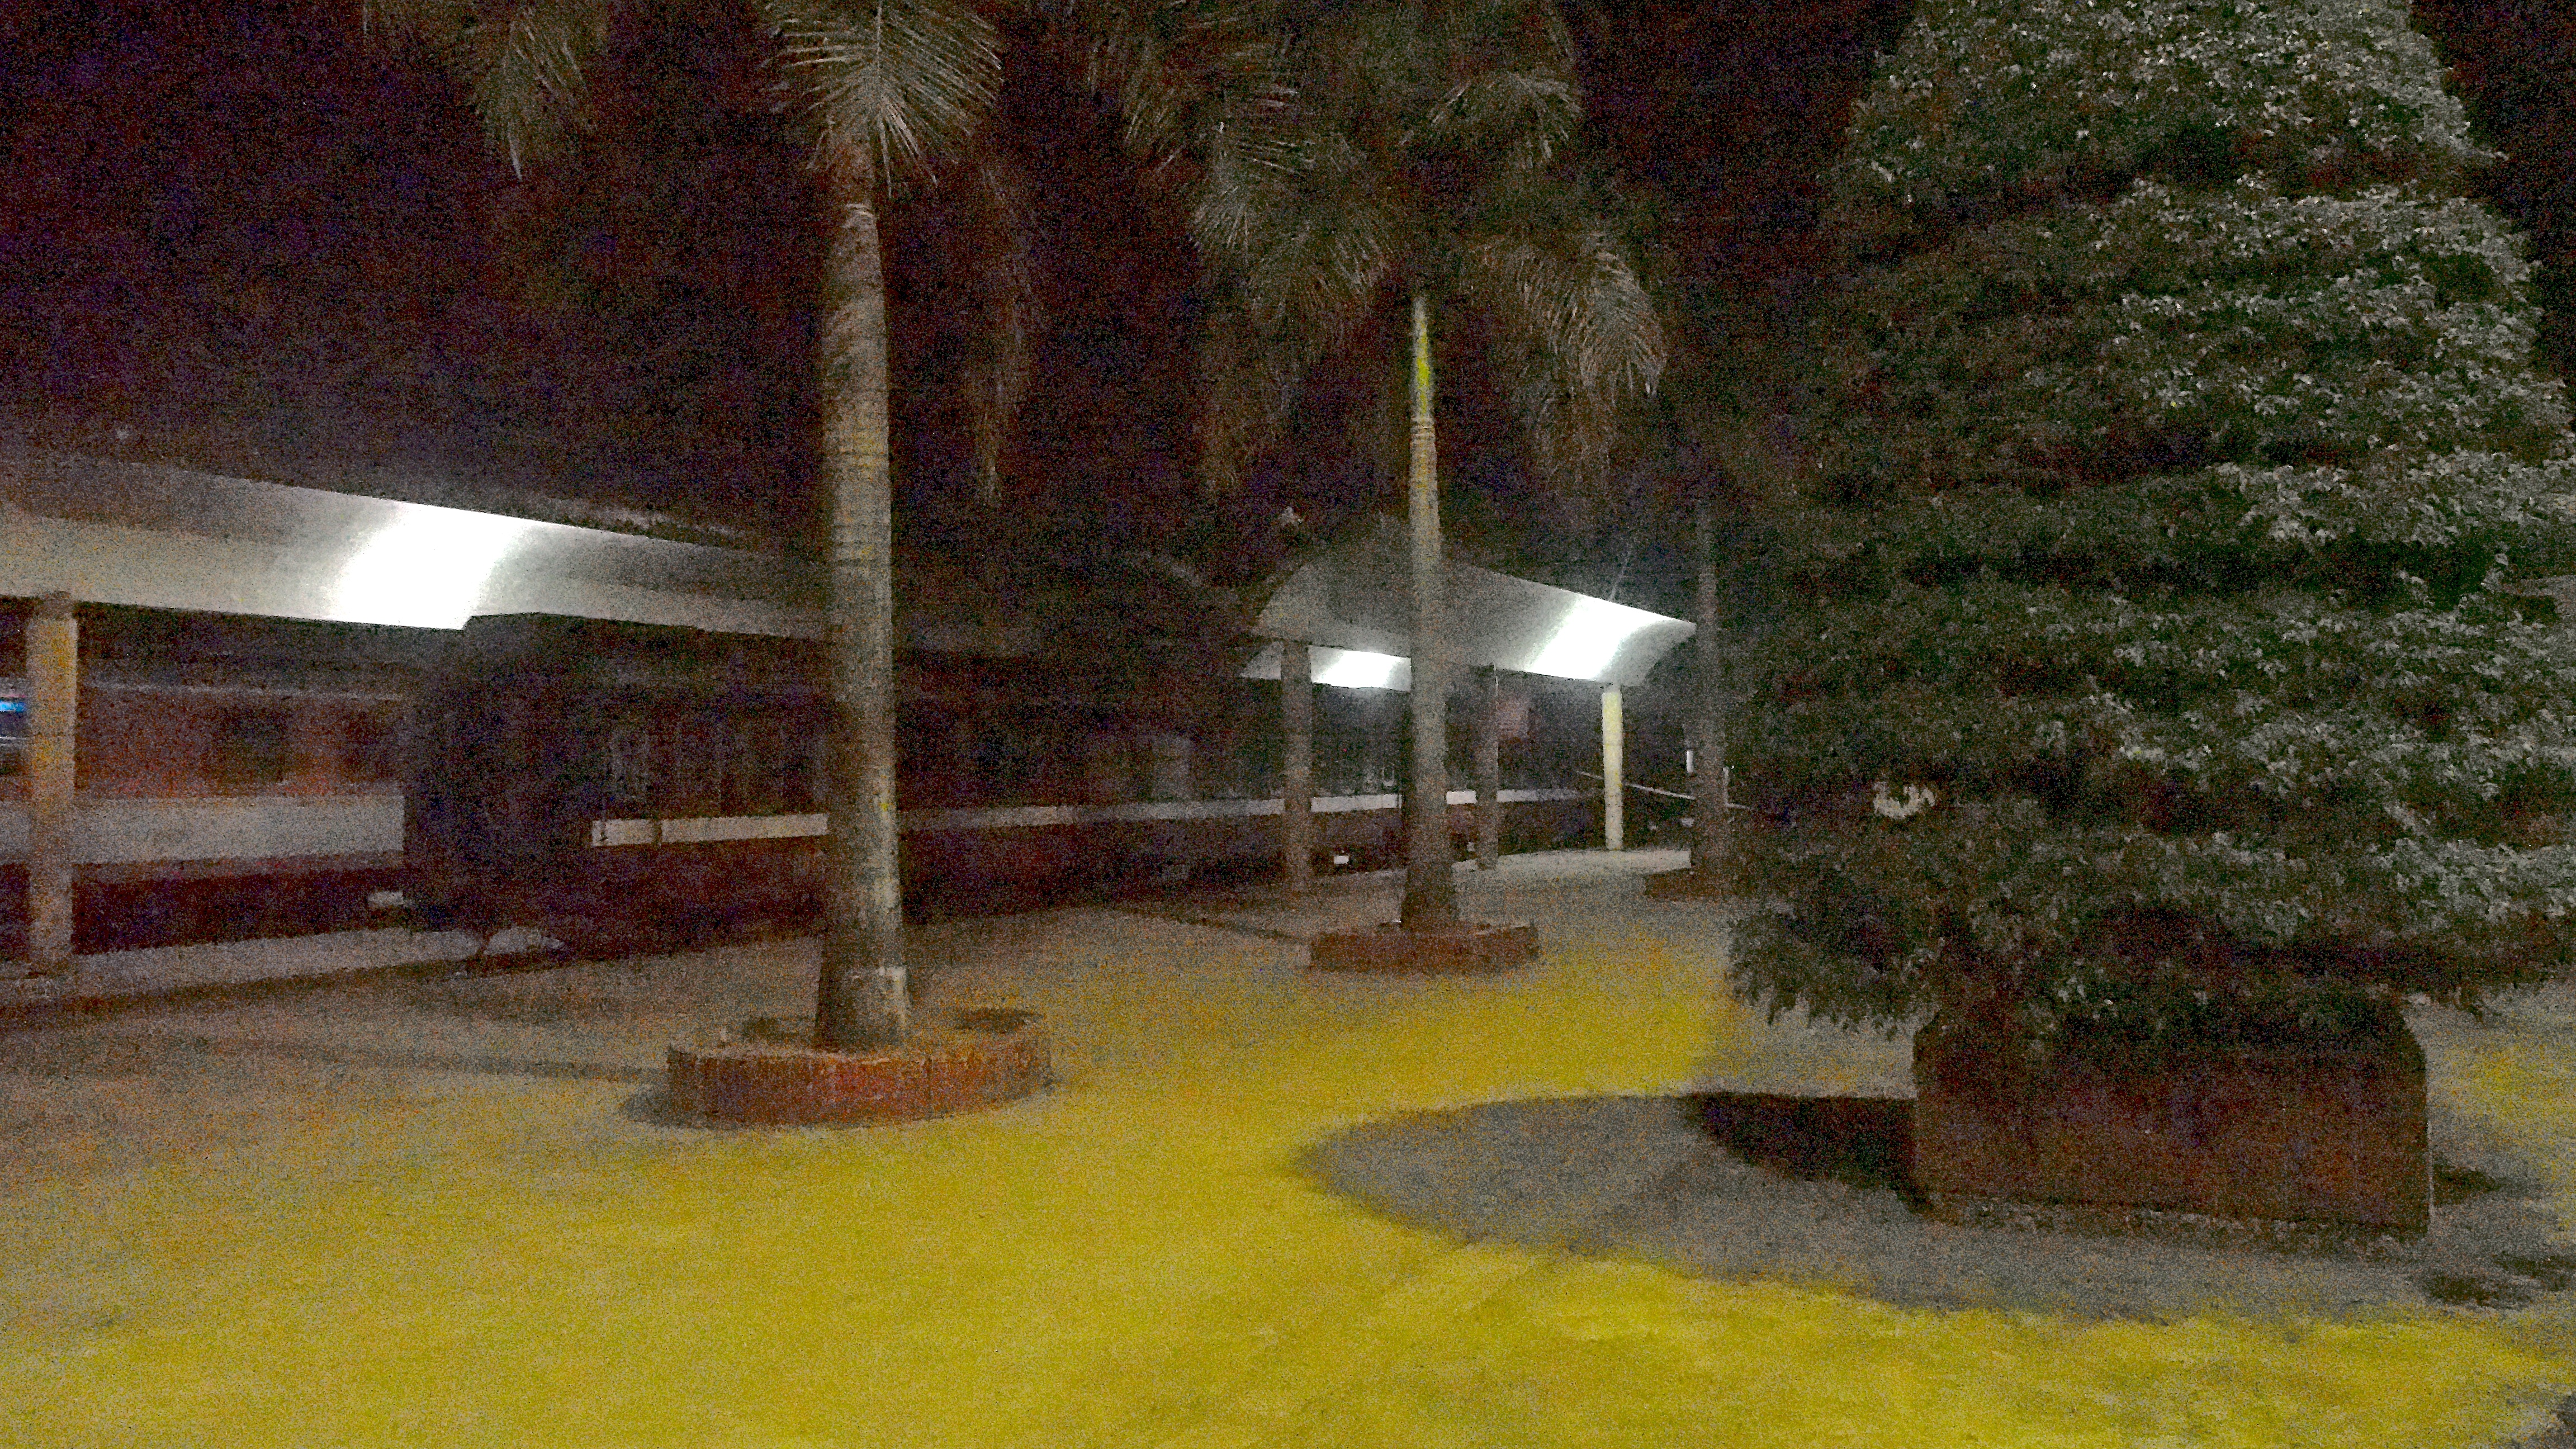
user: text: Màu sắc chủ đạo của nền đất phía trước trong ảnh là gì?
assistant: text: Màu vàng.

user: text: Có bao nhiêu cây cọ có thể nhìn thấy rõ ràng đứng dọc theo sân ga?
assistant: text: Ba cây.

user: text: Dựa vào những gì có thể nhìn thấy, có gợi ý nào về một sự kiện hoặc hoạt động đặc biệt đang diễn ra trong bối cảnh này không?
assistant: text: Mặc dù không rõ ràng, nhưng khu vực mặt đất màu vàng khác thường ở phía trước có thể là một phần của sự trang trí hoặc chuẩn bị cho một sự kiện nào đó.

user: text: Hãy mô tả mối quan hệ không gian giữa ba cây cọ, các mái che sáng đèn và mặt đất màu vàng trong ảnh.
assistant: text: Các cây cọ đứng thẳng hàng ở giữa khung hình, phía sau là các mái che của sân ga được chiếu sáng, và mặt đất màu vàng chiếm phần lớn tiền cảnh, tạo thành một không gian mở phía trước sân ga.